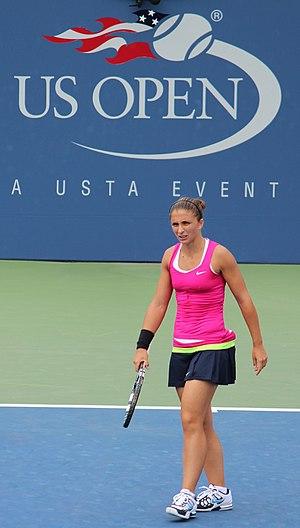
Sara Errani, née le 29 avril 1987 à Bologne, est une joueuse de tennis italienne.